18th Mississippi Infantry Regiment

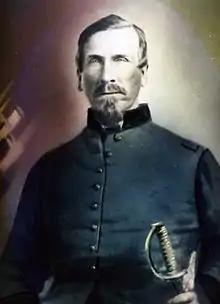
Erasmus Burt, first colonel of the regiment, died of wounds received at Ball's Bluff, 1861.

The companies of the 18th Mississippi were organized in June 1861 with an initial strength of 1,100 men under the command of Mississippi general James L. Alcorn. Company E of the regiment was formed of teenage volunteers, mainly students at Mississippi College at Clinton. Erasmus Burt, formerly the state auditor, was made colonel of the regiment. The troops immediately proceeded via rail to Virginia, where the 18th took part in the First Battle of Bull Run in July. At the Battle of Ball's Bluff in October, the regiment took heavy casualties. Col. Burt was mortally wounded and command passed to Thomas M. Griffin. One of the soldiers of the 18th killed at Ball's Bluff was John Pettus, the son of Mississippi governor John J. Pettus. In his after-action report of the battle, Col. Featherston of the 17th Mississippi reported: "I cannot refrain from expressing my admiration for the gallantry displayed by the officers and men of the Eighteenth Regiment while under my observation."